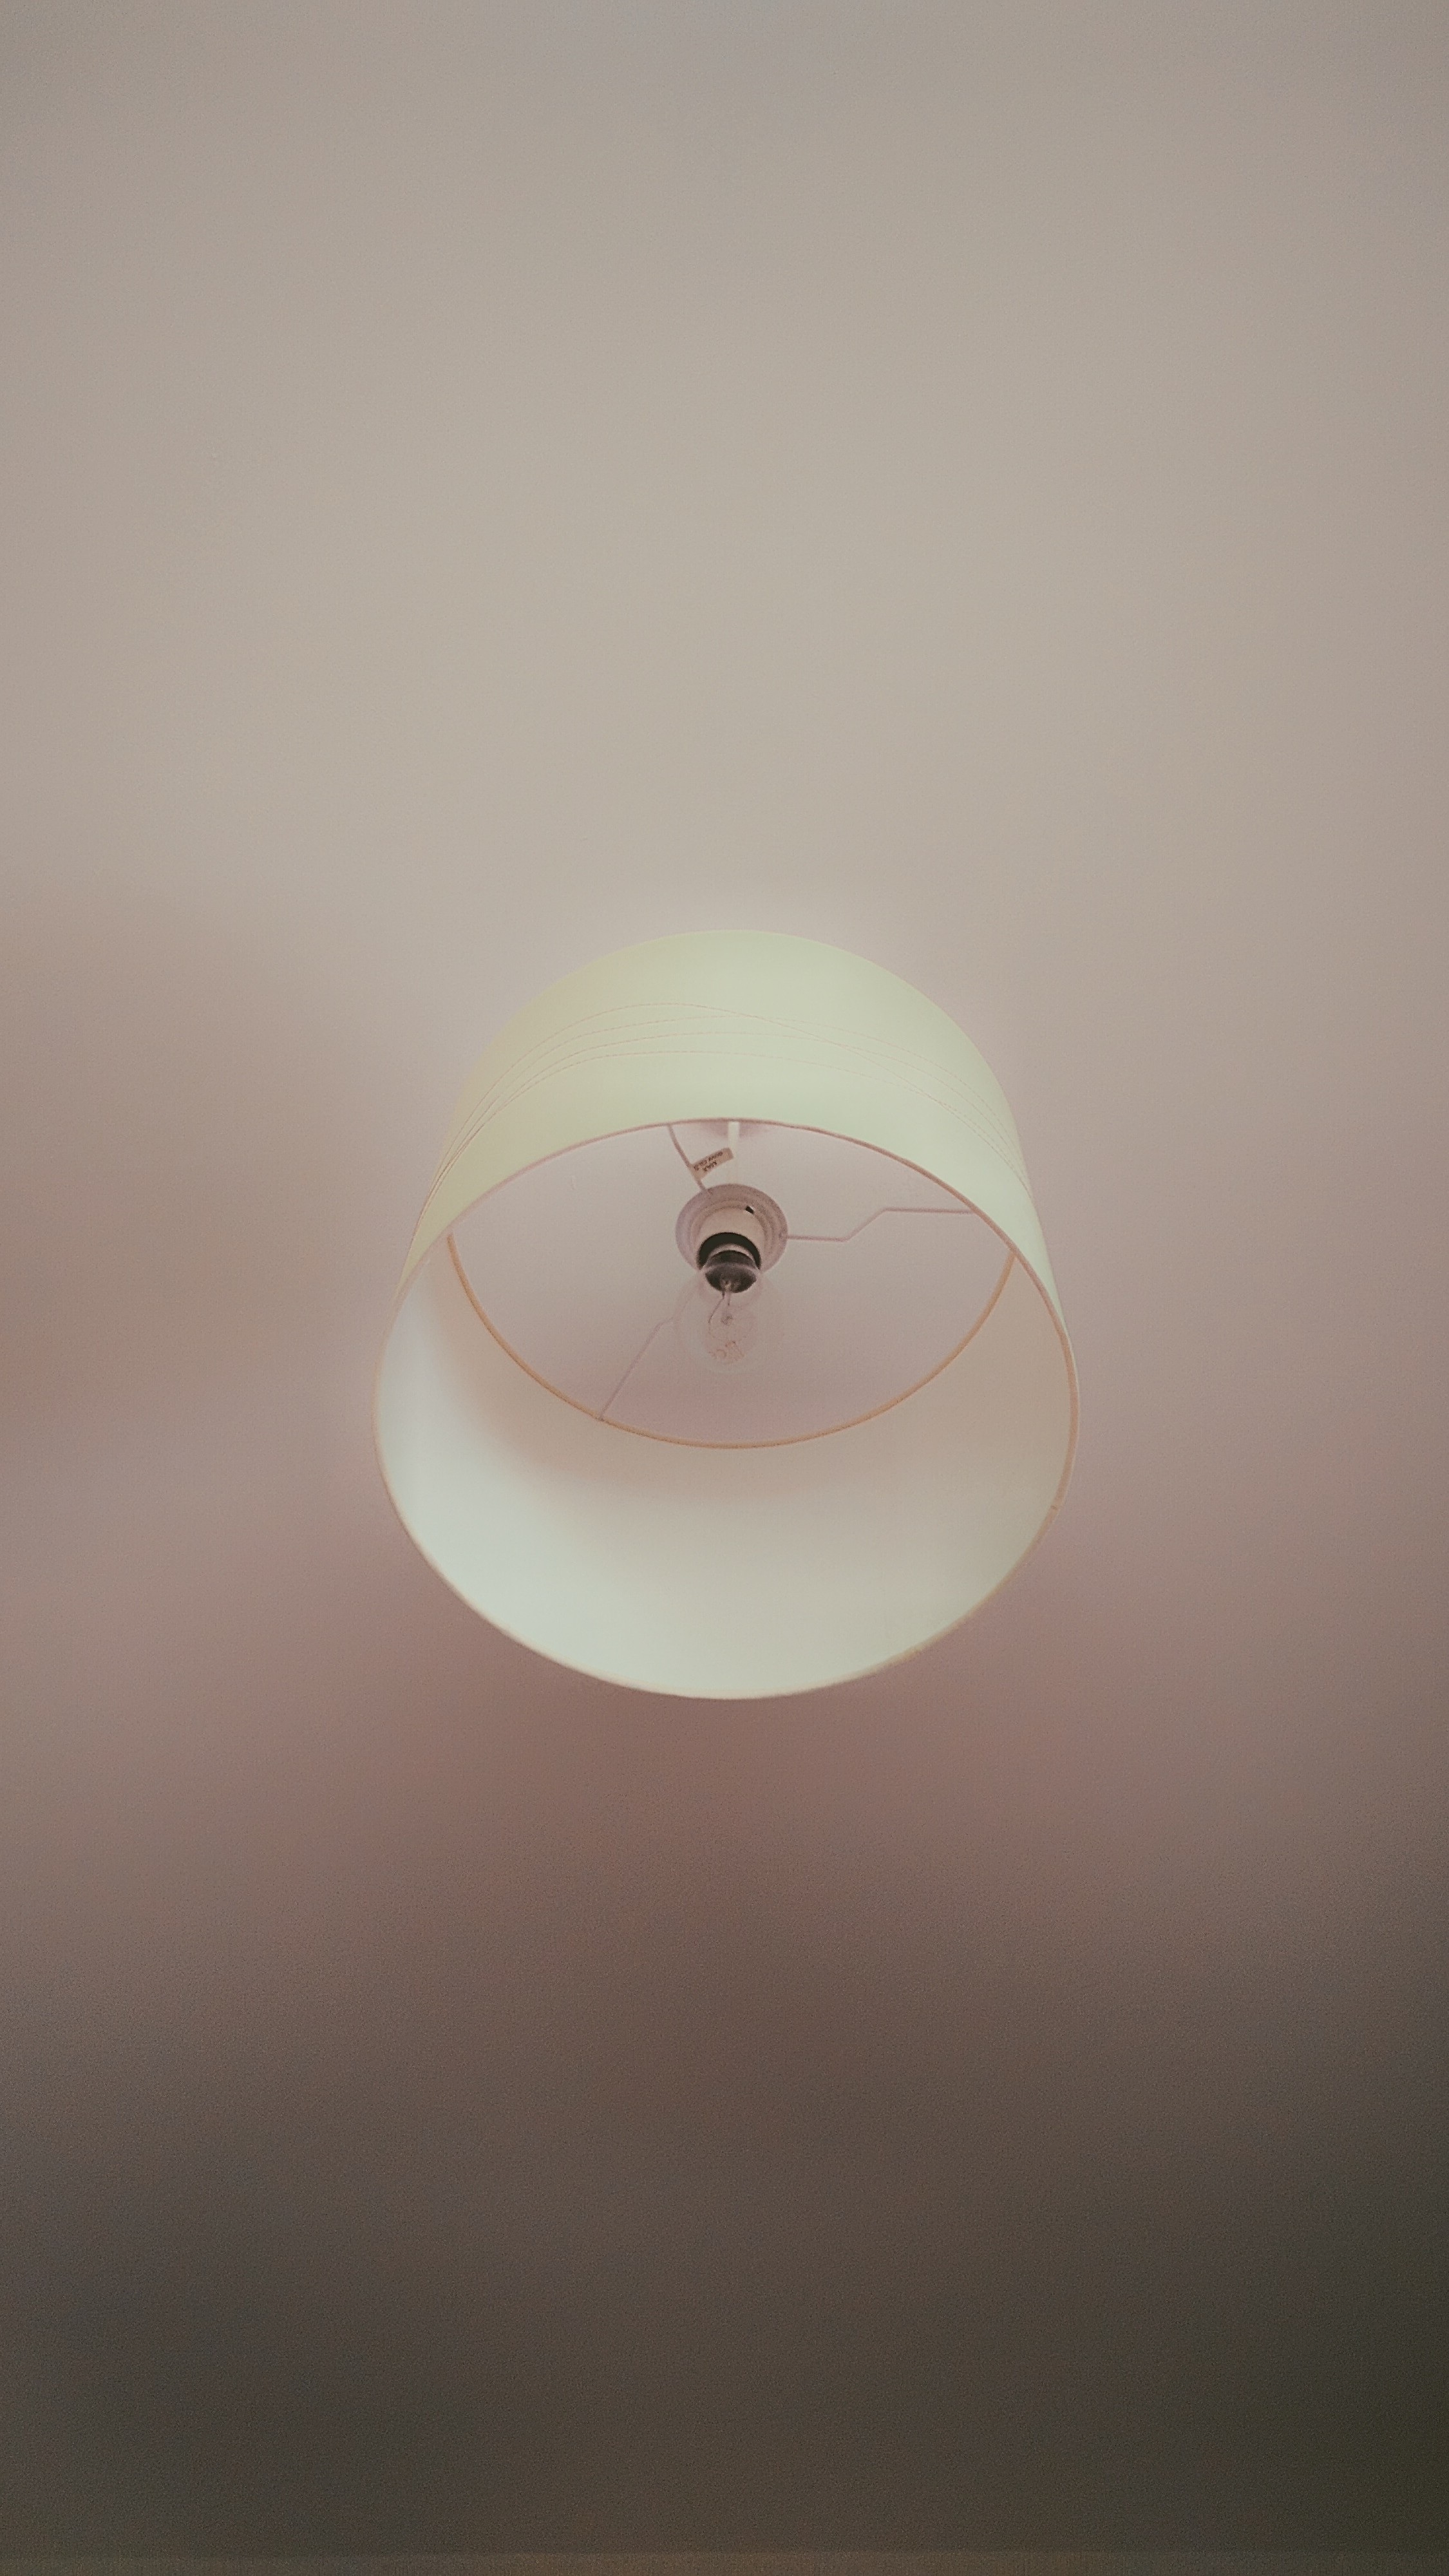
light, white, ceiling, lamp, lighting, circle, light fixture, shape, sconce, incandescent light bulb